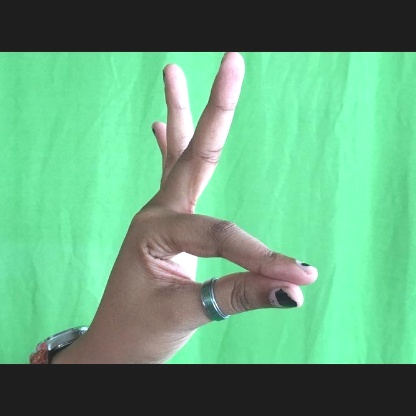
Mudra: Hamsasyam